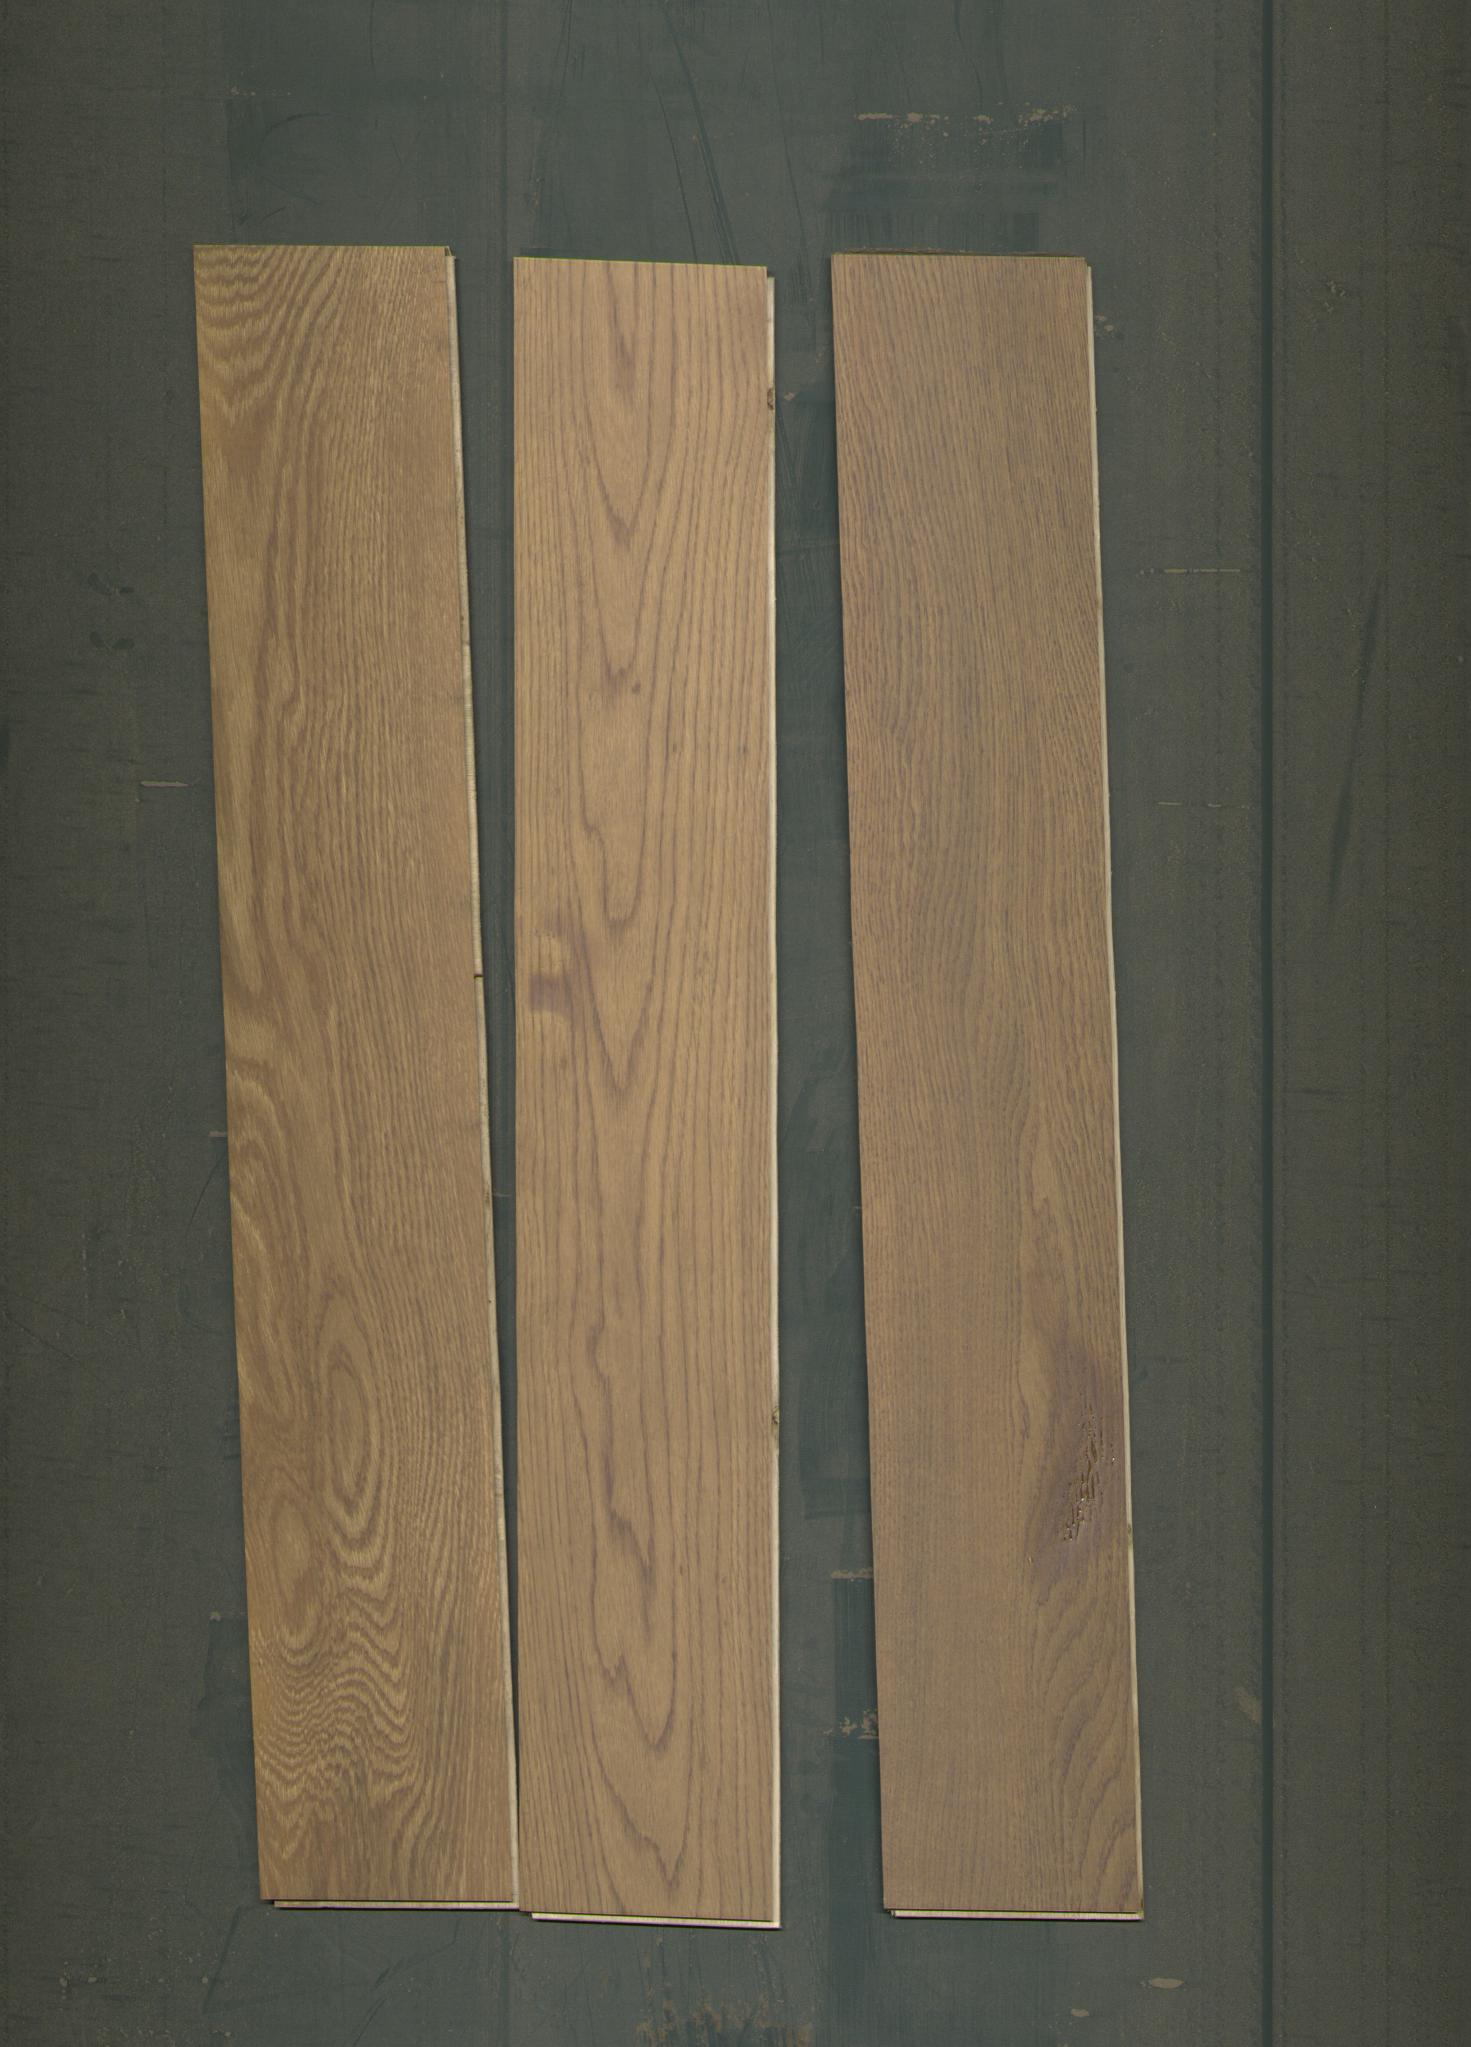
Label: mixers